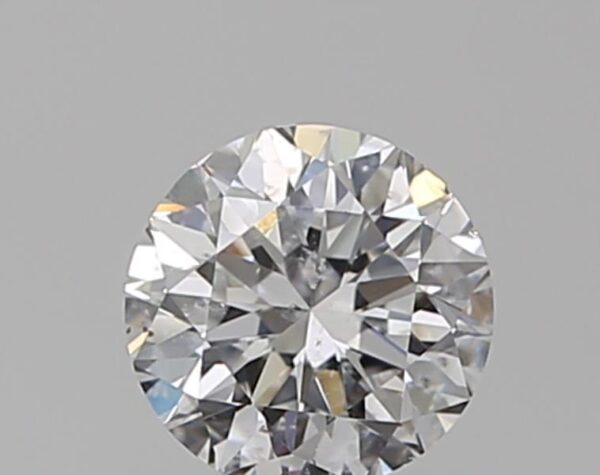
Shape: round
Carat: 0.5
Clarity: SI2
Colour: D
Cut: VG
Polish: EX
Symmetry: VG
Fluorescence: N
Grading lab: GIA
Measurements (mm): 4.94 x 5 x 3.19